Ancient Roman units of measurement

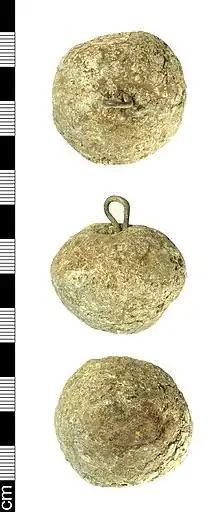
A Roman steelyard weight of one "dodrans", i.e. libra

The units of weight or mass were mostly based on factors of 12. Several of the unit names were also the names of coins during the Roman Republic and had the same fractional value of a larger base unit: libra for weight and as for coin. Modern estimates of the libra range from with 5076 grains or an accepted figure. The "as" was reduced from 12 ounces to 2 after the First Punic War, to 1 during the Second Punic War, and to half an ounce by the 131 BC Lex Papiria.